Necrom

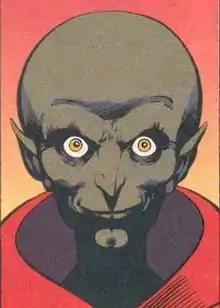
Necrom as depicted in "Excalibur" #46 (January 1992).

Necrom is a fictional supervillain appearing in American comic books published by Marvel Comics. The character has been depicted as an enemy of the British superhero group Excalibur. Created by writer/artist Alan Davis, the character first appeared in "Excalibur" #46 (January 1992), which depicted him as a powerful sorcerer who sought the power of the cosmic entity known as the Phoenix Force, with which he threatened the entire multiverse.